We Got Married

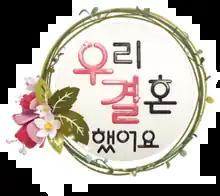
Season 4 logo

We Got Married was a South Korean reality variety show that aired on MBC from 2008 to 2017. The show paired up celebrities who pretended to be married couples and completed various challenges together. The show ran for four seasons and inspired several spin-offs, including a global edition of the show that featured non-Korean celebrities.